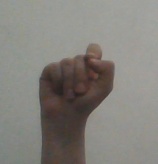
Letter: fa